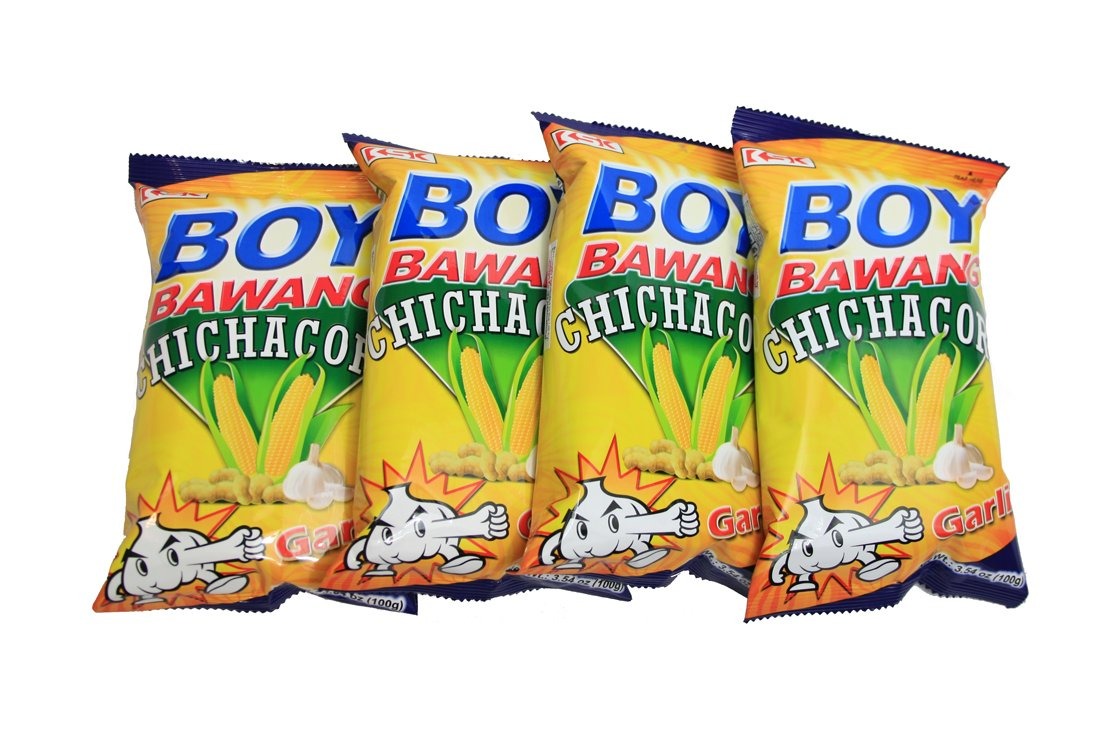
Item Name: Boy Bawang Chichacorn - Cornic Garlic Flavor - 4 PACK
Bullet Point 1: Chichacorn Snack
Bullet Point 2: Filipino
Bullet Point 3: Garlic
Bullet Point 4: 100g per bag
Product Description: Boy Bawang Chichacorn Garlic! Your favorite Filipino snack.
Value: 3.5274
Unit: Ounce

Price: 15.65